Belfort

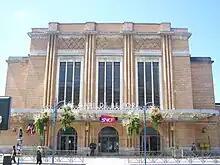
SNCF station of Belfort-Ville

Belfort is located at a busy hub in the region's local and long-distance road network. Its proximity to the commercial port of Mulhouse-Rhin facilitates international trade. The motorway A36 from Beaune to Mulhouse follows a route to the south and east of the city, and forms the main axis linking Belfort to other French and European cities. Passing just south of town, N19 connects Langres (and thereby Paris and Troyes) to the Swiss canton of Jura.